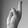
ASL letter: R